St Breock

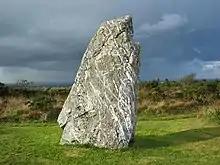
St Breock Downs Monolith

Around two miles south of the village stands the St Breock Downs Monolith, a 16 ft (5 m) high prehistoric standing stone. It is the largest and heaviest prehistoric standing stone in Cornwall. Around one mile northwest of the monolith is a prehistoric dolmen known as Pawton Quoit.